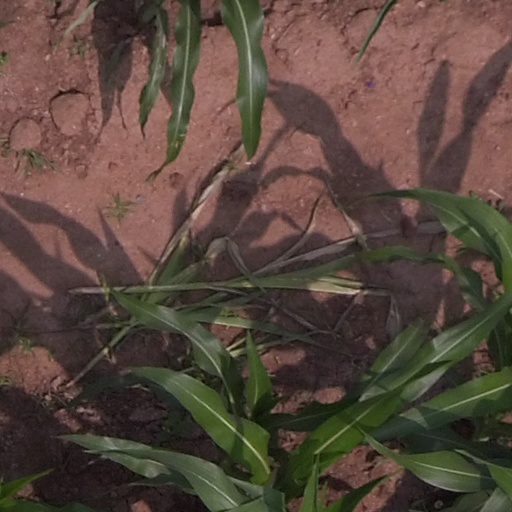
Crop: maize; corn